Kharkoo

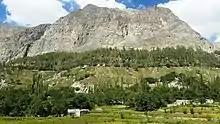

Kharkoo is a village on the right bank of Shyok River in the Ghanche District of Gilgit-Baltistan, Pakistan.